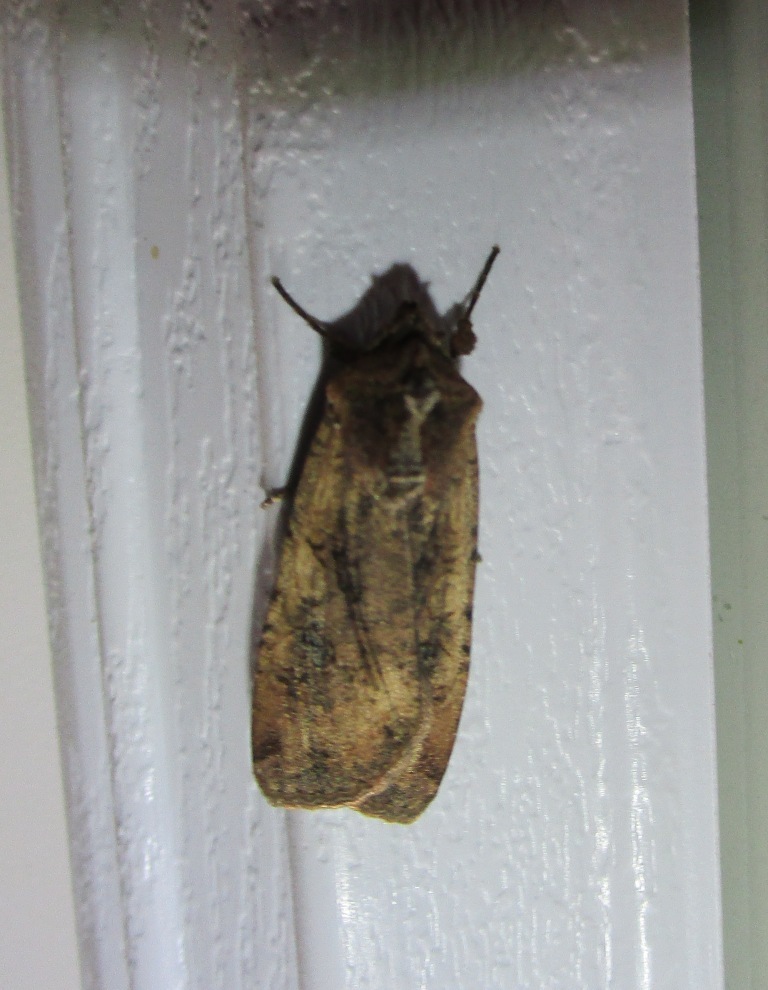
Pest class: cutworms